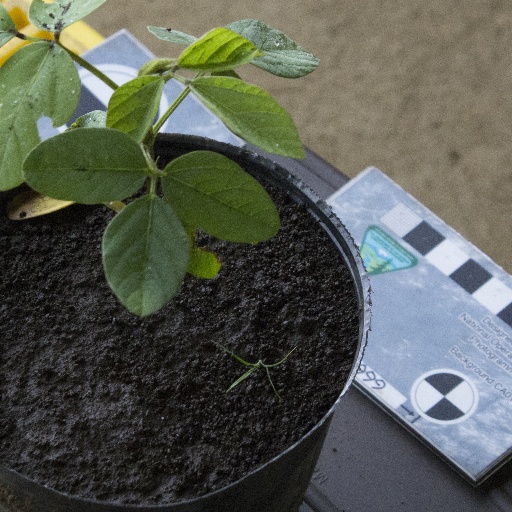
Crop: soybean